Pure (2002 film)

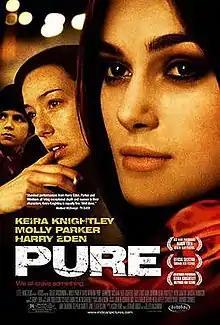
Theatrical release poster

Pure is a 2002 British drama film directed by Gillies MacKinnon and written by Alison Hume, adapted from her research into maternal heroin addiction. It stars Harry Eden as Paul, a young boy who becomes the de facto caretaker for his mother Mel (Molly Parker) and younger brother, following their father's death. Set in London's East End, "Pure" is told through Paul's perspective and explores the impact of parental drug addiction on family life and innocence. Keira Knightley and David Wenham appear in supporting roles.